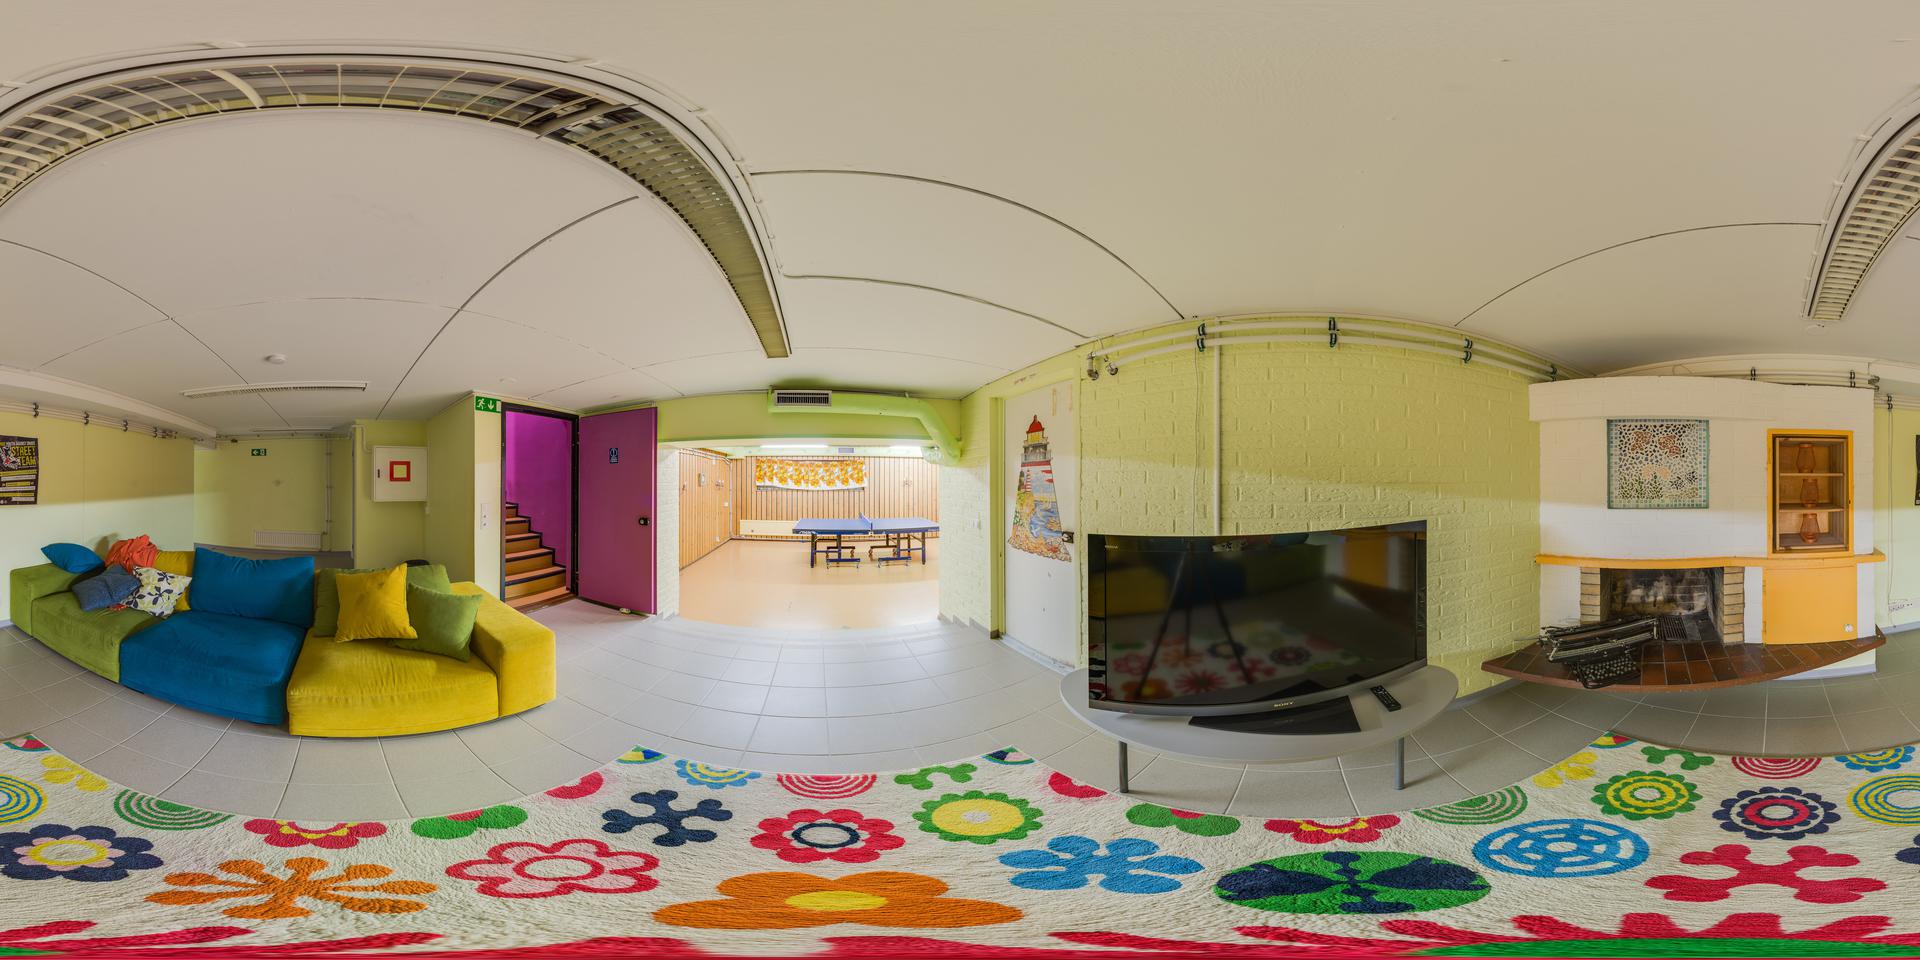
Referred object: the blue ping-pong table

Referred object: the magenta door